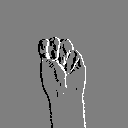
ASL letter: m